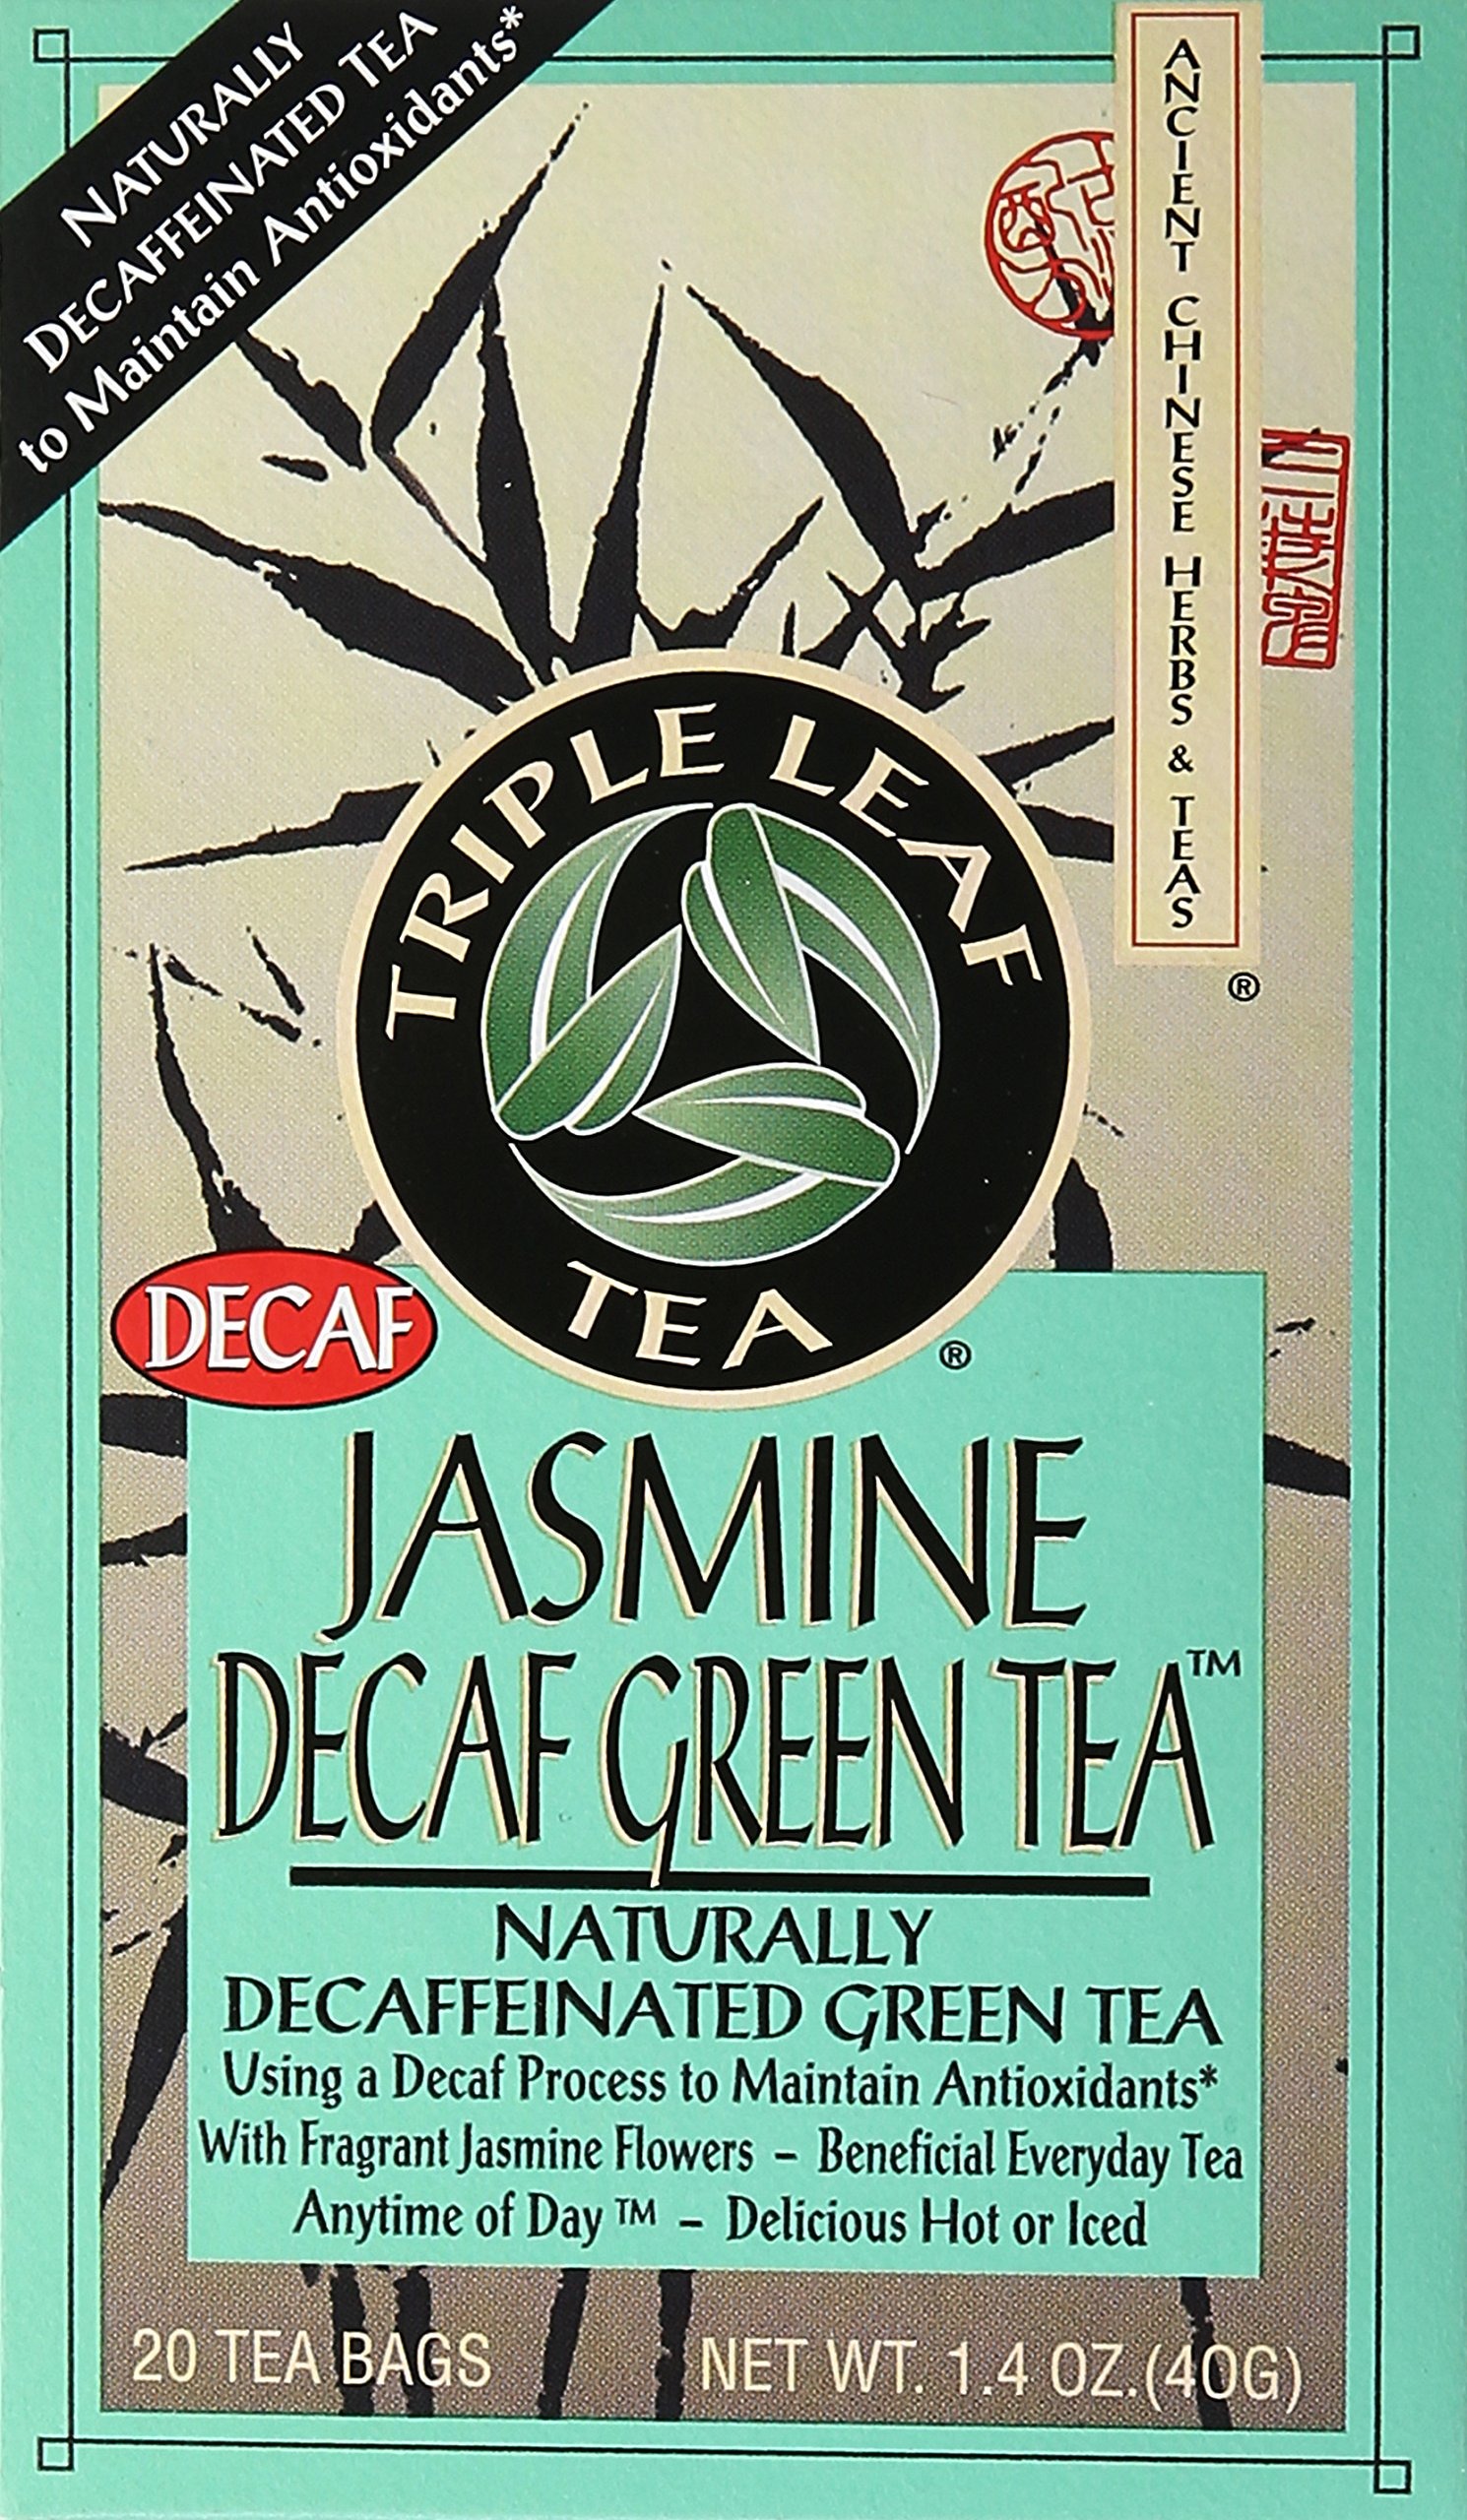
Item Name: Triple Leaf Tea Jasmine Green Tea, Decaffeinated, 20 Count
Bullet Point 1: Cosmetics
Bullet Point 2: Cosmetics
Bullet Point 3: Mineral Fusion
Bullet Point 4: Naturally decaffeinated with carbon dioxide to maintain beneficial antioxidants
Bullet Point 5: Approachable Price Points for Consumers
Bullet Point 6: Fragrant jasmine flowers add an aromatic taste
Value: 20.0
Unit: count

Price: 7.73